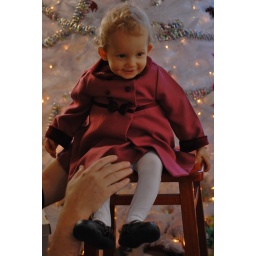
Zaira posing on chair by Christmas tree